Mere Jeevan Saathi (1972 film)

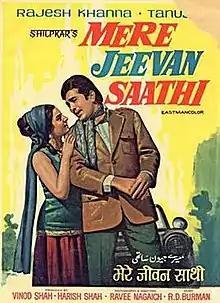

Mere Jeevan Saathi ("My Life Partner") is a 1972 Indian film produced by Harish and Vinod Shah. It is directed by Ravikant Nagaich, and it stars Rajesh Khanna, Tanuja, Sujit Kumar, Bindu, Helen, Utpal Dutt, Nazir Hussain and Rajindranath. This movie made at the height of Rajesh Khanna's popularity and craze after the slight fall in 1971. It was the second movie of Rajesh Khanna with Tanuja after the success of "Haathi Mere Saathi" (1971). Although the movie was a box office superhit grosser upon its release and received all time classics good reviews from viewers and critics, the soundtrack and songs became very popular and are evergreen. "O Mere Dil Ke Chain" and "Chala Jata Hoon" are still very famous Kishore Kumar melodies from this film.